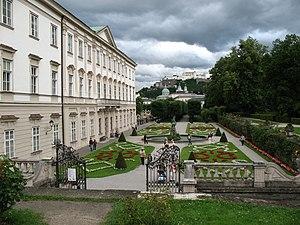
Autriche, Salzbourg, Mirabell Palace